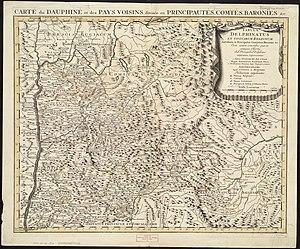
Villar-d'Arêne, orthographiée localement Villar-d'Arène ou Villar d'Arène, est une commune française située dans le département des Hautes-Alpes, en région Provence-Alpes-Côte d'Azur. Elle fait historiquement partie de l'Oisans, bien qu'administrativement elle se rattache au Briançonnais depuis la création des départements après la Révolution française de 1789. Commune rurale, elle a compté au minimum 155 habitants en 1975, évoluant depuis plusieurs années, elle regroupe 330 habitants en 2014, répartis entre un village principal et plusieurs hameaux.